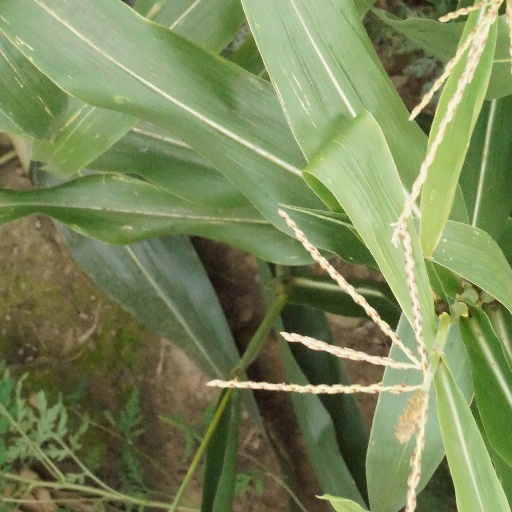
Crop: maize; corn